Troides darsius

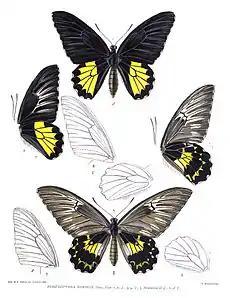
As "Pompeoptera darsius" in Robert Henry Fernando Rippon's "Icones Ornithopterorum"

Male forewing: adnervular pale streaks not prominent on the upperside, more distinctly marked on the underside. Hindwing black, with a very broad discal slightly curved silky-yellow band or patch that extends beyond the cell from interspaces 2 to 7, and is composed of elongate outwardly emarginate yellow markings that are divided only by the black veins. In most specimens the inner margin of this band crosses the apex of the cell, but in many the cell is entirely black. Abdomen with some black markings beneath and a lateral row of black spots.